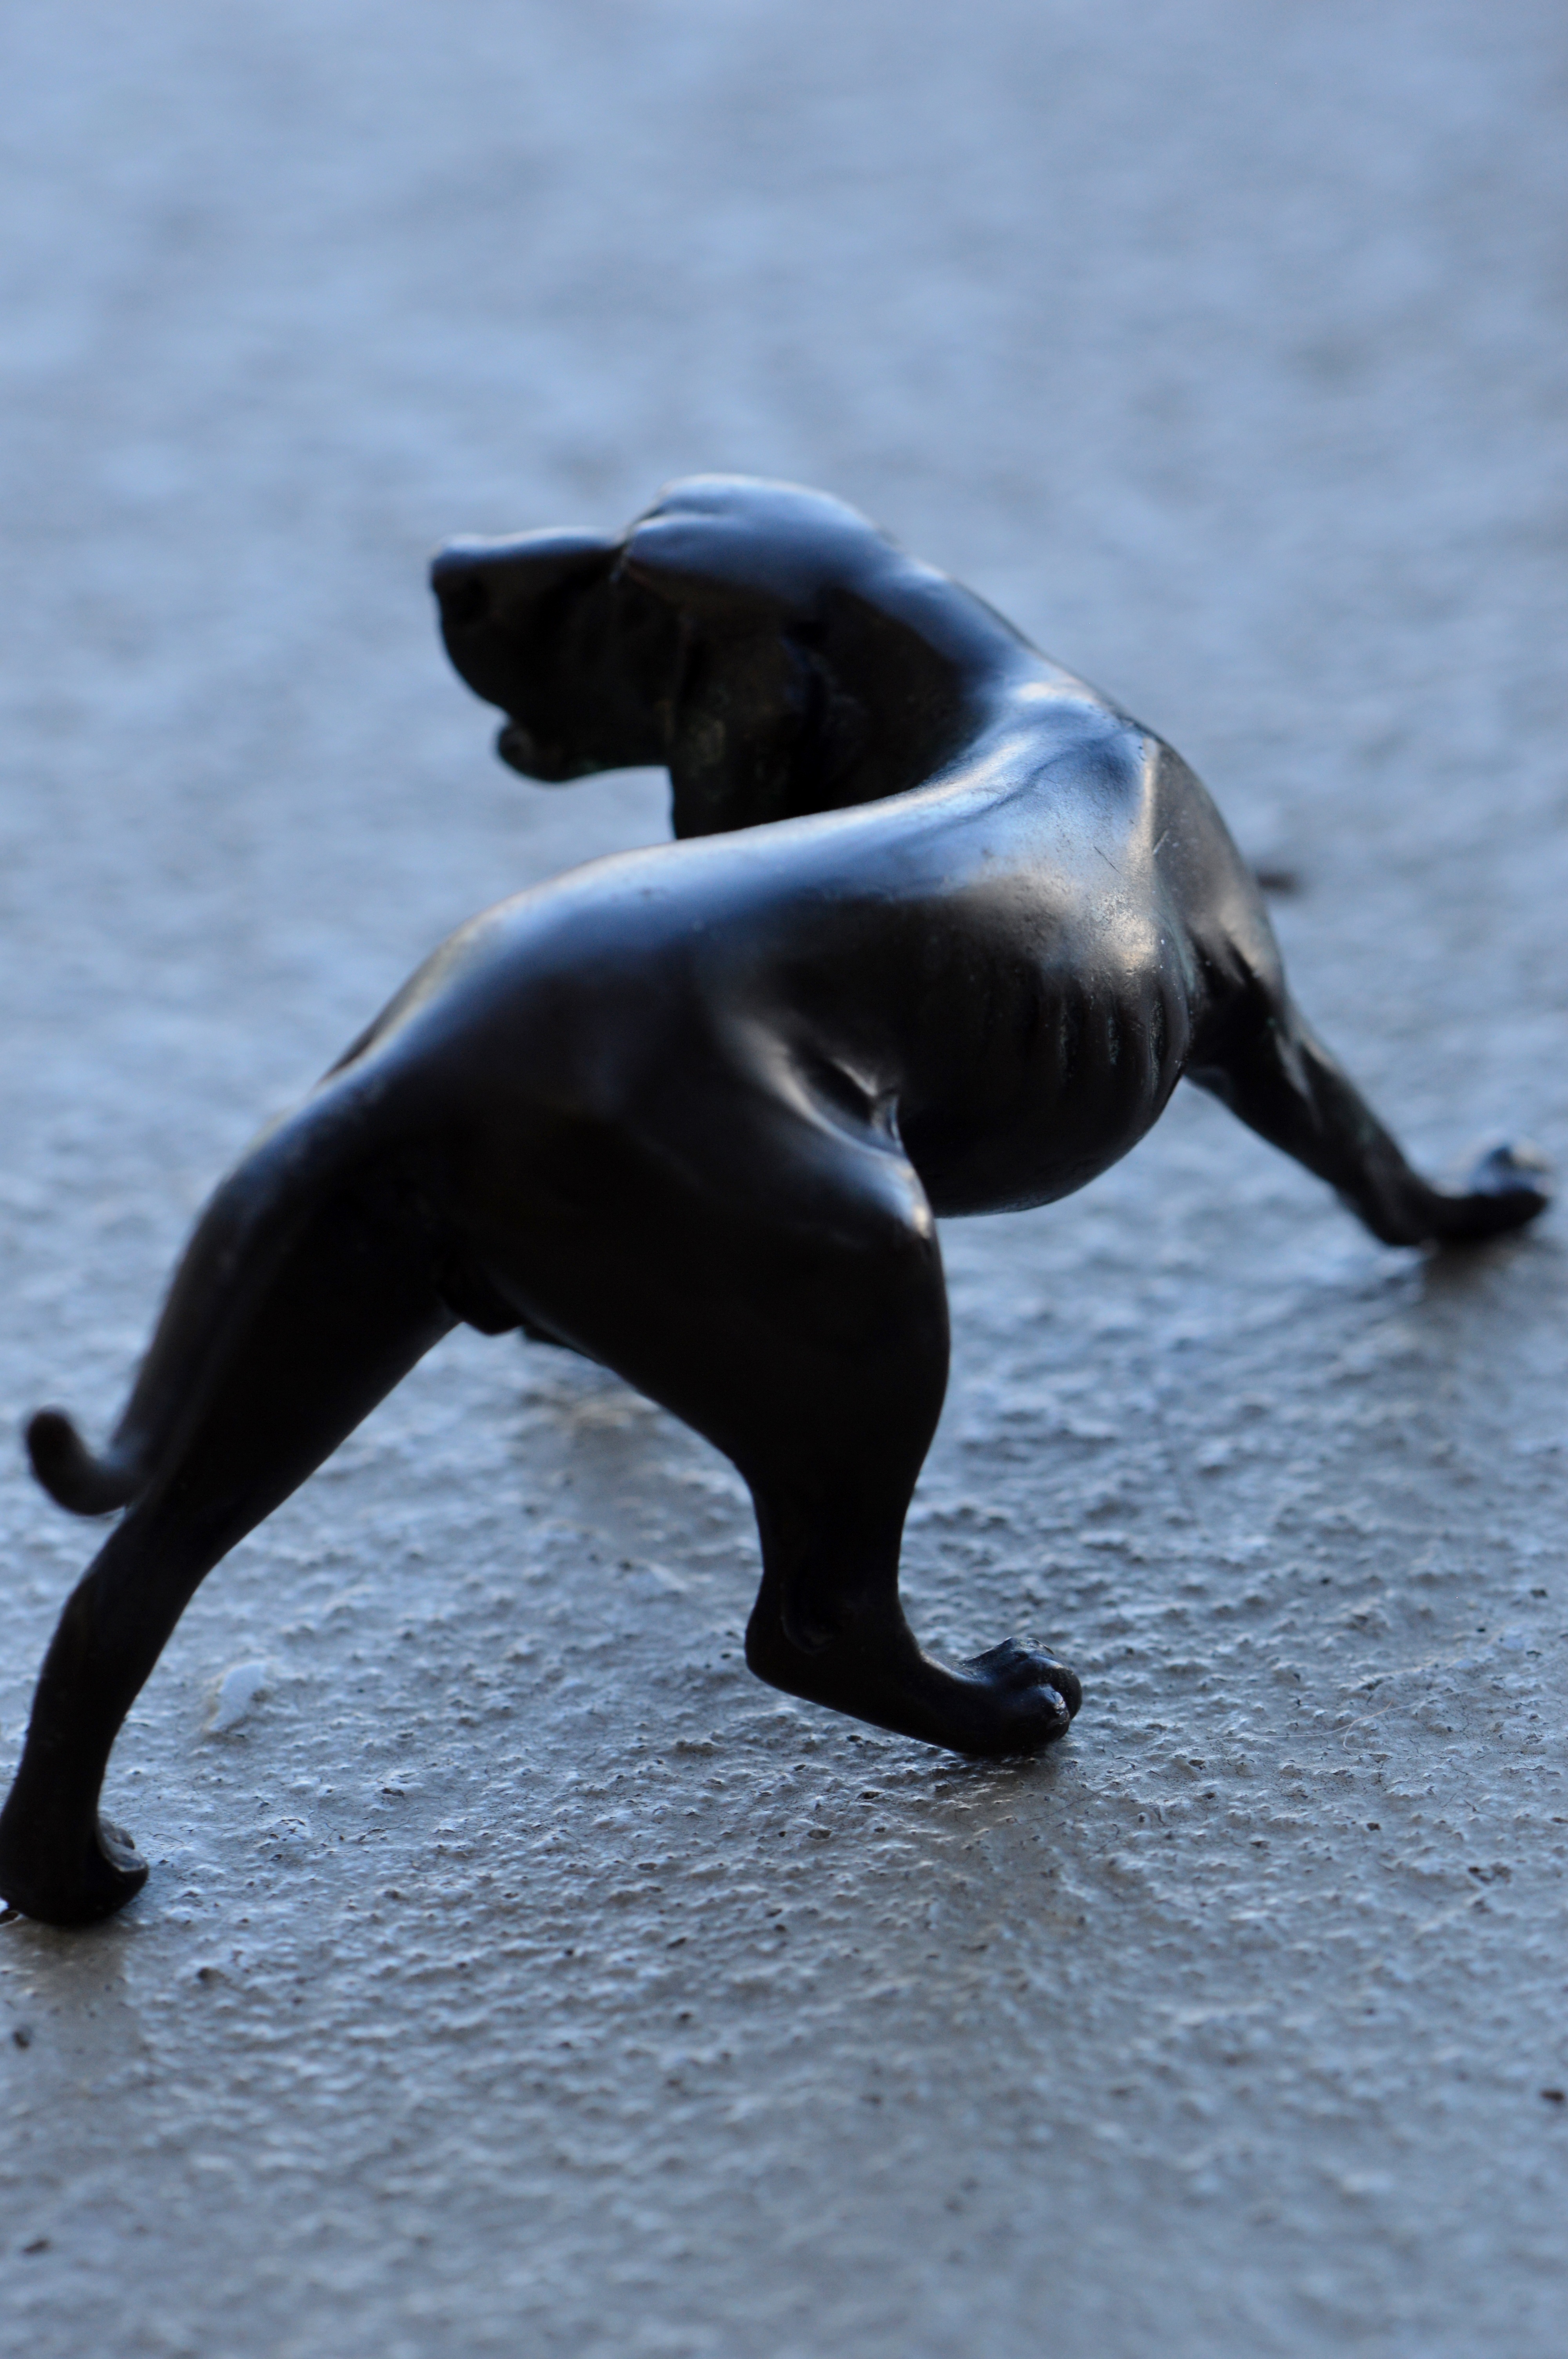
sea, water, dog, statue, mammal, black, sculpture, figure, vertebrate, labrador retriever, dog like mammal